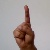
The image shows a hand gesture representing the letter 'D' in Indian Sign Language.